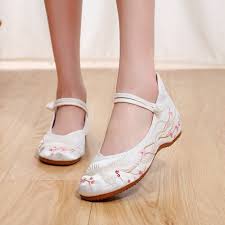
Label: Ballet Flat